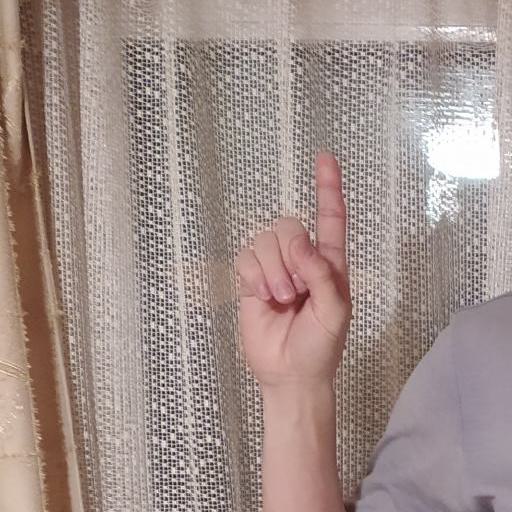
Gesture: one